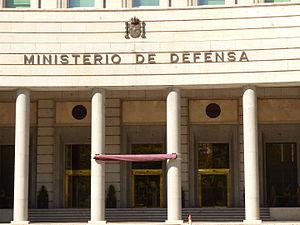
José Bono Martínez [ xoˈse ˈβono maɾˈtines] est un homme d'État espagnol membre du Parti socialiste ouvrier espagnol, né le 14 décembre 1950 à Salobre dans la province d'Albacete.